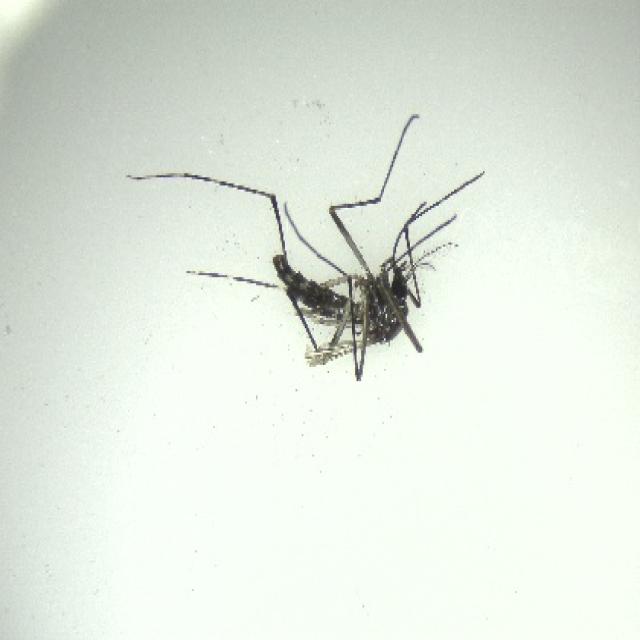
Species: aedes_albopictus